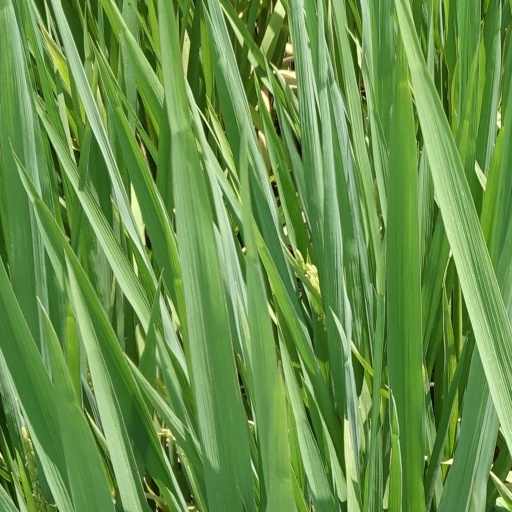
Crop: rice